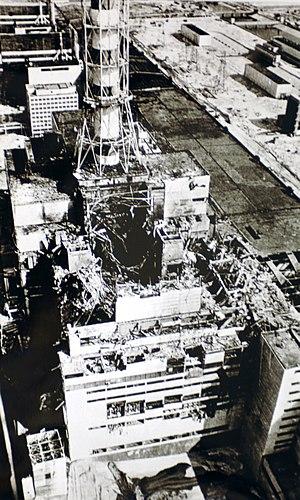
L'histoire du programme nucléaire civil de la France relate le cheminement qui a conduit la France à devenir le deuxième pays producteur d'électricité nucléaire dans le monde, tant par le nombre de réacteurs en activité que par la puissance installée et la quantité d'énergie électrique produite. Depuis les années 1990, les trois quarts de l’électricité française sont d’origine nucléaire ; en 2018 cette part est de 71,7 %.
Chernobyl ou Tchernobyl au Québec et au Nouveau-Brunswick est une mini-série télévisée dramatique historique britannico-américaine en cinq épisodes créée et écrite par Craig Mazin, réalisée par Johan Renck et diffusée du 6 mai au 3 juin 2019 sur HBO et Sky.
La catastrophe nucléaire de Tchernobyl [ t͡ʃɛʁnɔbil] est un accident nucléaire majeur survenu le 26 avril 1986 dans la centrale nucléaire V.I. Lénine, située à l'époque en république socialiste soviétique d'Ukraine, en URSS. Il s'agit de la plus grave catastrophe nucléaire du XXᵉ siècle, classée au niveau 7 de l'échelle internationale des événements nucléaires, surpassant, d'après l'Institut de radioprotection et de sûreté nucléaire, par ses impacts environnementaux immédiats l’accident nucléaire de Fukushima de 2011, classé au même niveau. L’IRSN mentionne pour ces accidents des effets sanitaires potentiels, une contamination durable de territoires et d’importantes conséquences économiques et sociales.